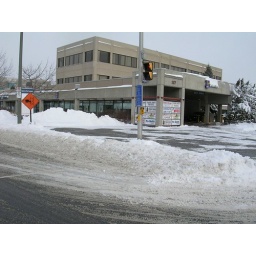
still nowhere to cross the street except by using the driveway